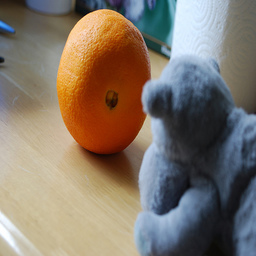
Label: Orange